The Gonzaga Bulletin

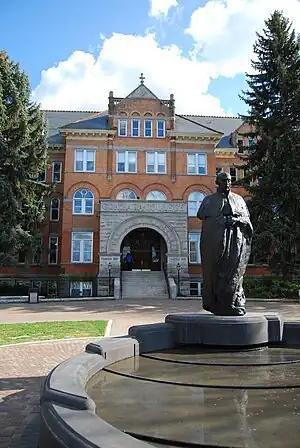
The main entrance of Gonzaga University in Spokane, WA, looking toward the administration building.

"The Gonzaga Bulletin" ordinarily publishes a 12–14 page edition (depending on advertising space). The News and Sports sections are largest, but the paper also has healthy A&E and Opinion sections.